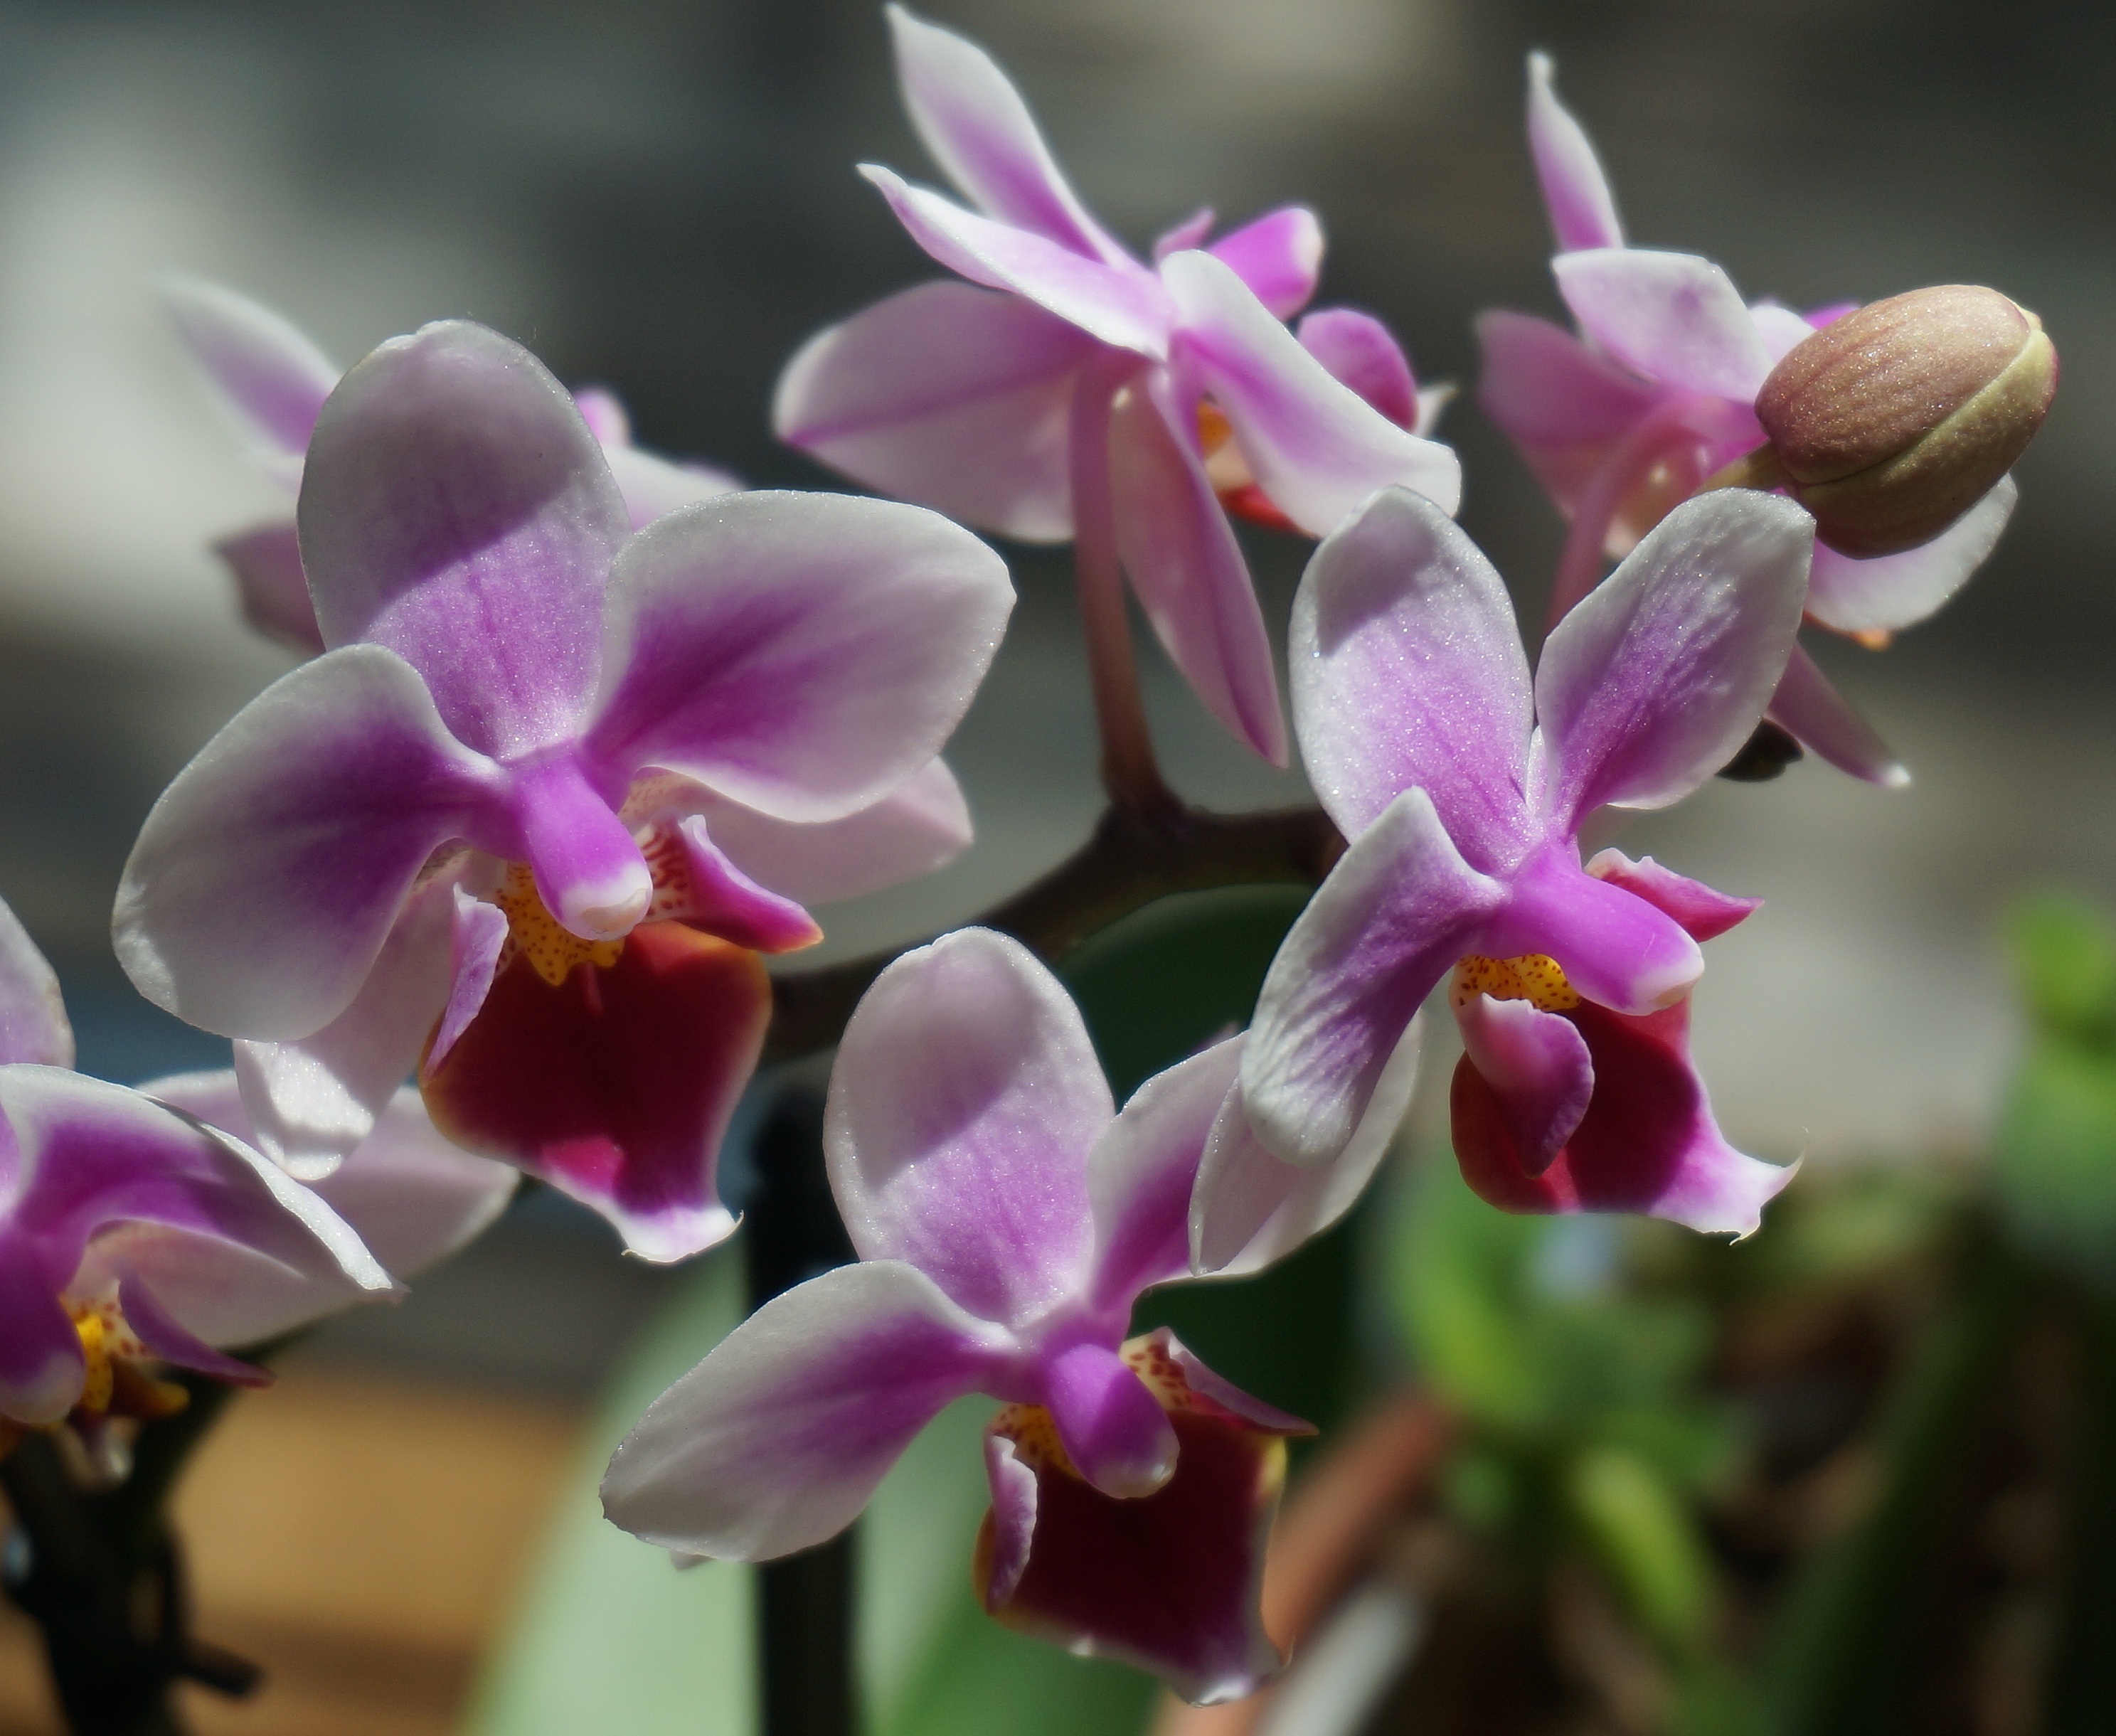
nature, blossom, plant, white, flower, petal, bloom, floral, red, tropical, botany, pink, flora, orchid, phalaenopsis, macro photography, flowering plant, hybrid phalaenopsis, pot plant, cattleya, dendrobium, land plant, moth orchid, christmas orchid, cattleya labiata, phalaenopsis equestris